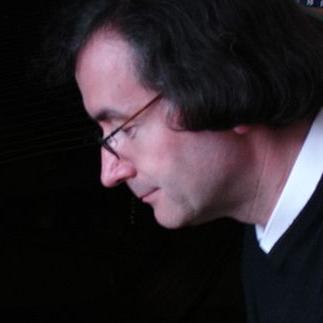
Age: 43